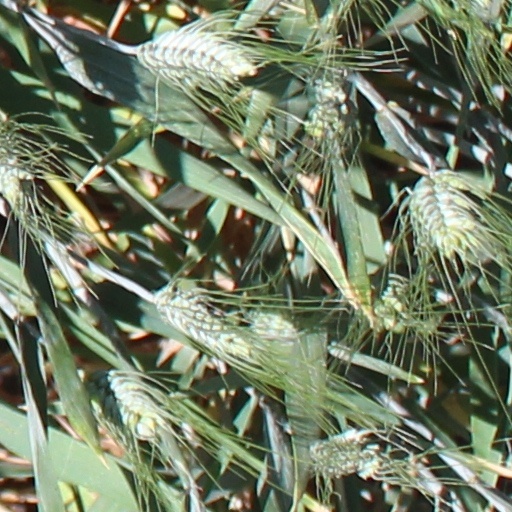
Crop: wheat